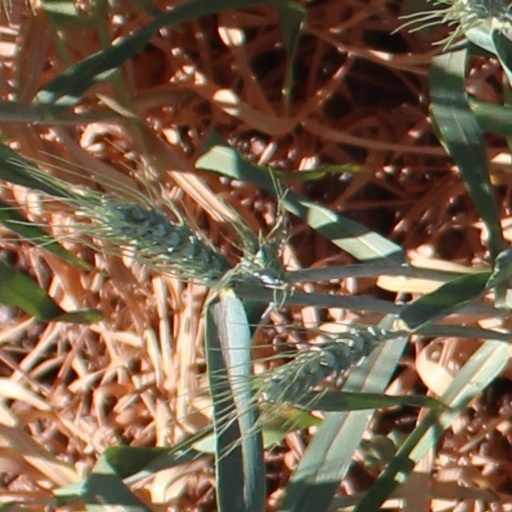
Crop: wheat